Chlorofluorocarbon

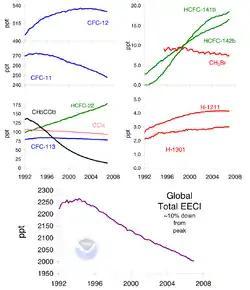
Ozone-depleting gas trends

By 1987, in response to a dramatic seasonal depletion of the ozone layer over Antarctica, diplomats in Montreal forged a treaty, the Montreal Protocol, which called for drastic reductions in the production of CFCs. On 2 March 1989, 12 European Community nations agreed to ban the production of all CFCs by the end of the century. In 1990, diplomats met in London and voted to significantly strengthen the Montreal Protocol by calling for a complete elimination of CFCs by 2000. By 2010, CFCs should have been completely eliminated from developing countries as well.